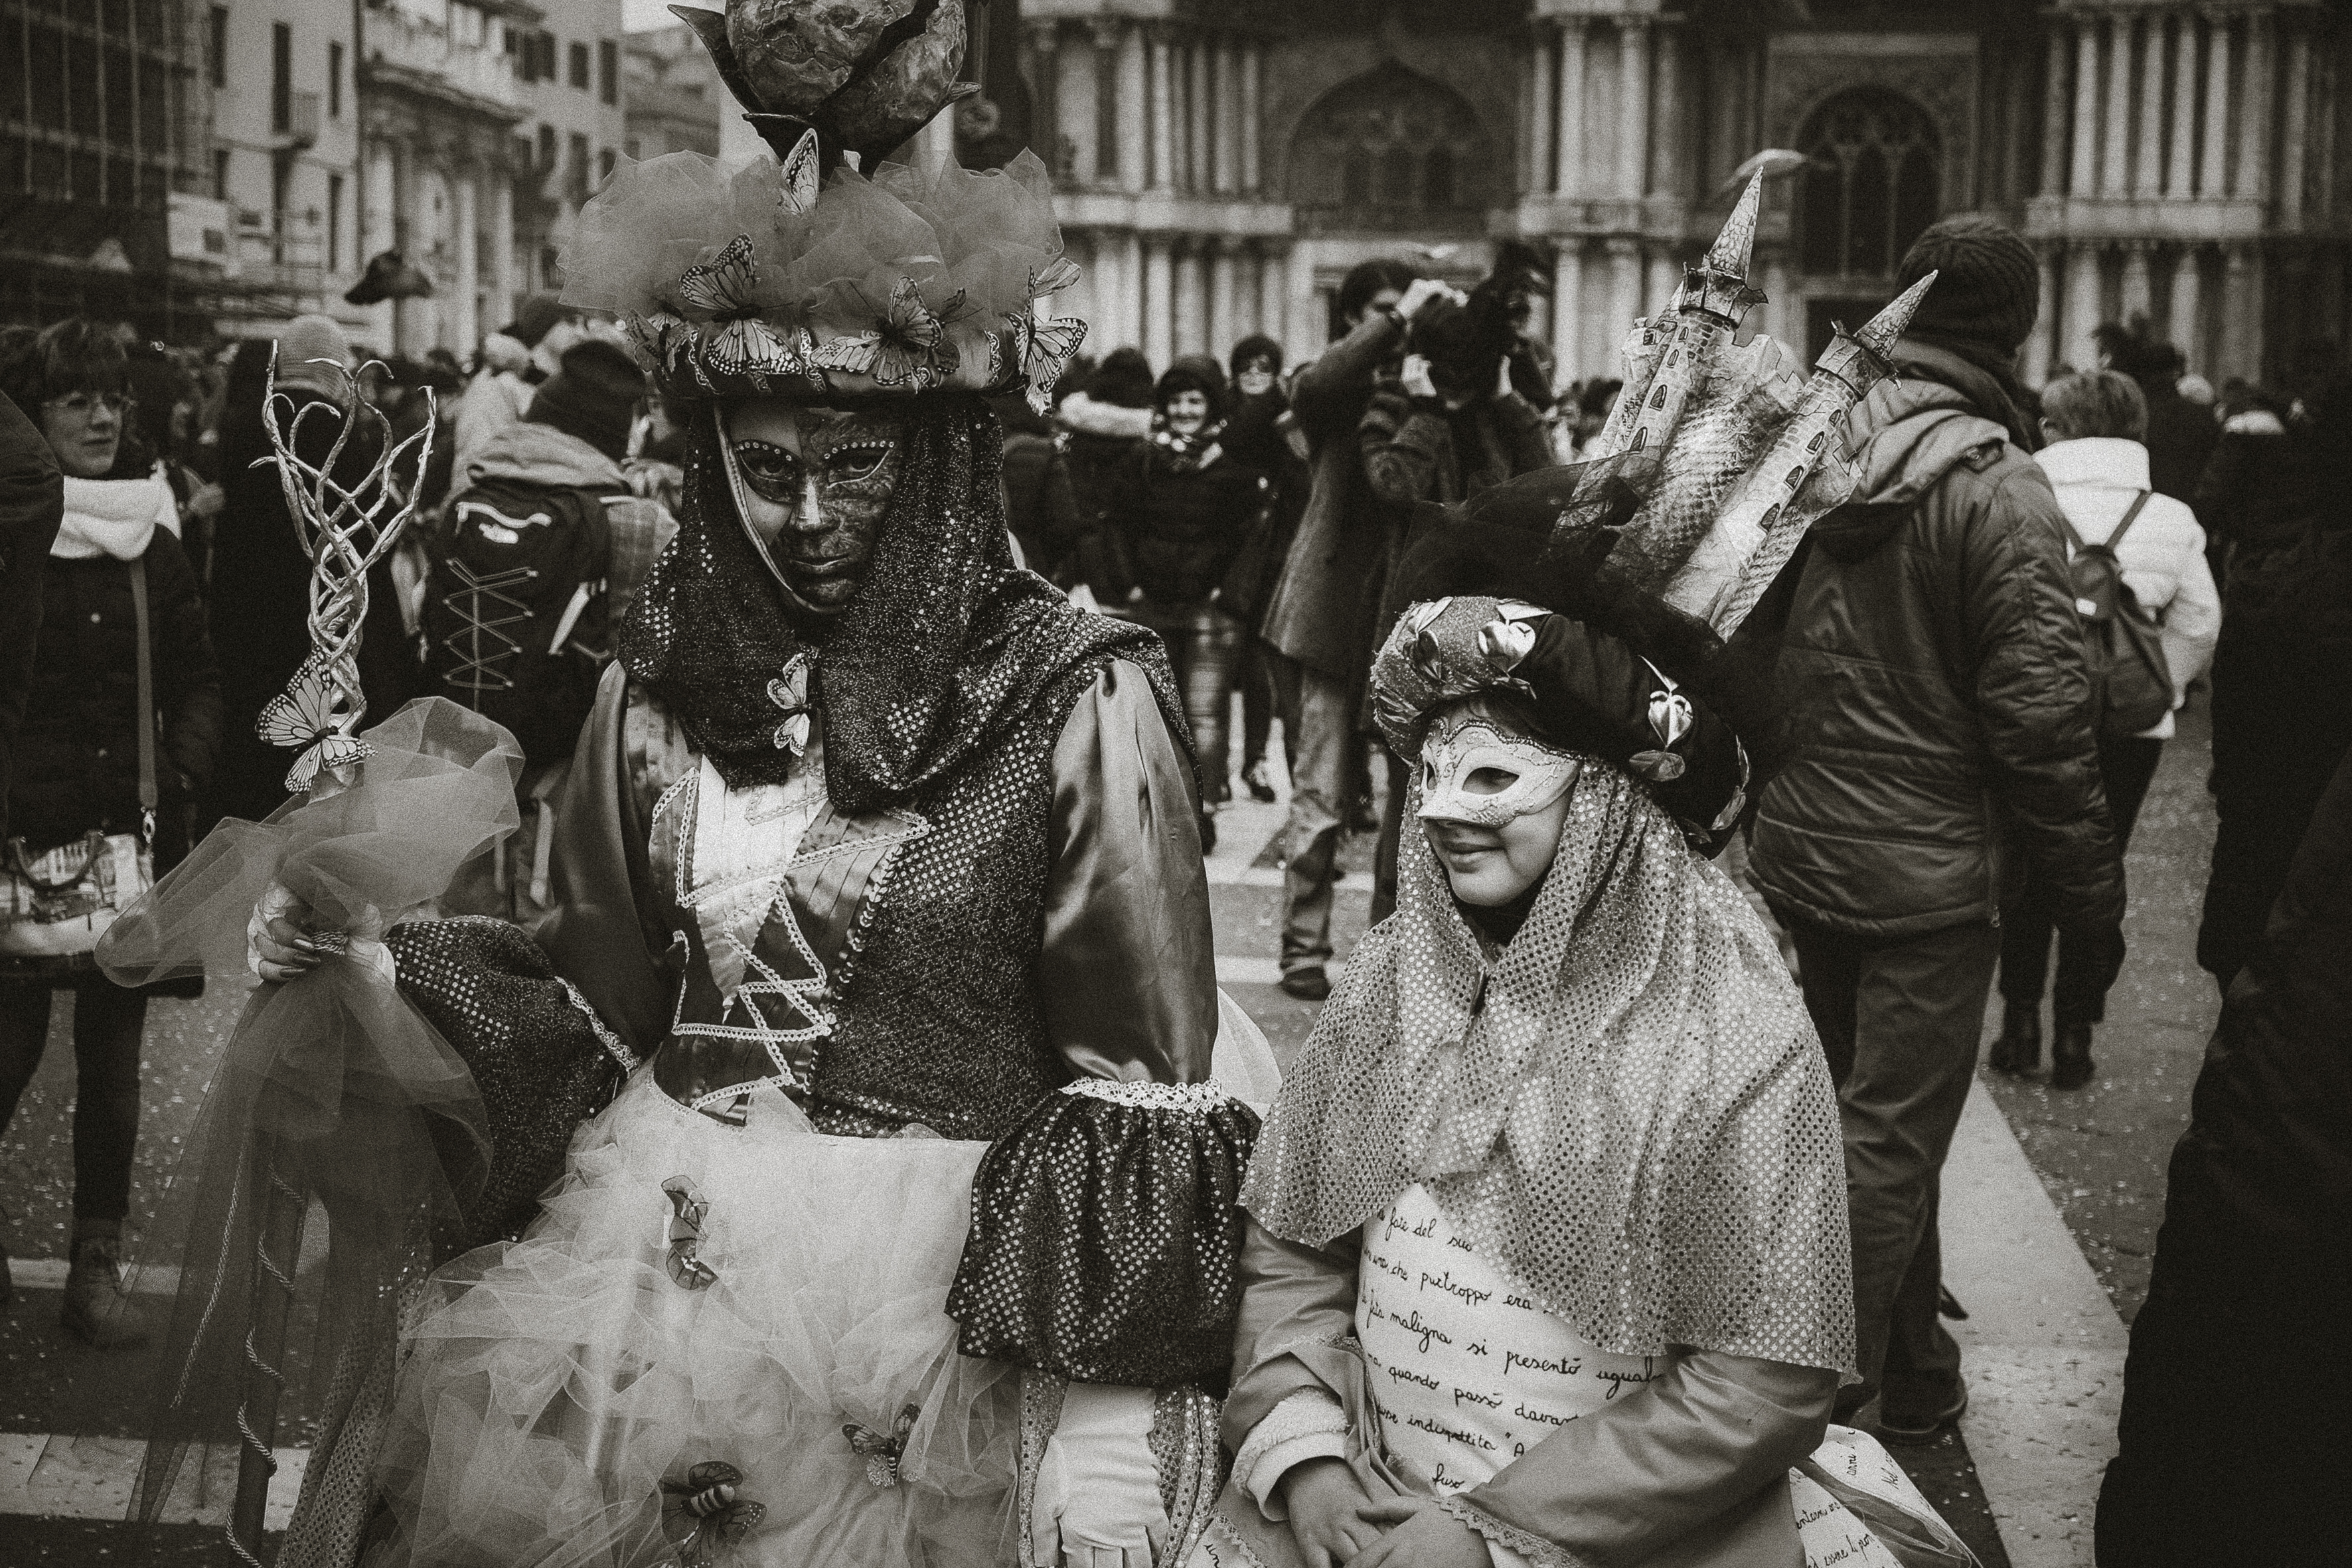
person, people, street, urban, crowd, travel, fujifilm, italy, monochrome, monarch, bw, 2016, blackandwhite, blackwhite, cool image, ngc, photograph, venezia, veneto, history, image, it, fuji, fujixt1, fujix, noireblanc, carnevale, italyvenezia, carnevale2016, ancient history, social group